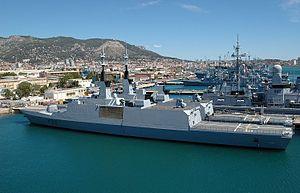
En 1789, avec 80 vaisseaux, 80 frégates, 120 bâtiments légers, 80 000 inscrits maritimes et plus de 1 600 officiers, la marine française est la deuxième du monde. Cette forme d’apogée, due aux efforts constants du gouvernement de Louis XVI, ne résiste pas à l’épreuve de la Révolution. L’agitation dans les arsenaux désorganise la flotte, alors que les officiers, qui avaient d’abord accueilli favorablement les changements politiques, fuient en masse les violences révolutionnaires à partir de 1792. Lorsque la guerre avec l’Angleterre reprend en 1793, la Marine de la France révolutionnaire n’est guère capable de faire face à la situation et subit défaite sur défaite alors que l’armée de Terre est victorieuse à peu près partout en Europe. L’arrivée de Napoléon au pouvoir, en 1799, ne change rien à la situation malgré une courte période de paix, les tentatives de réorganisation et l’annexion d’arsenaux voisins qui fournissent, un temps, des moyens supplémentaires. Napoléon cherche « son Nelson ». En vain.